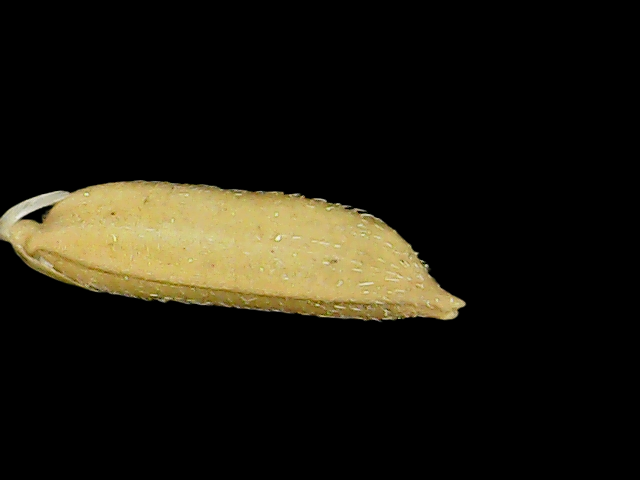
Rice variety: Binadhan07